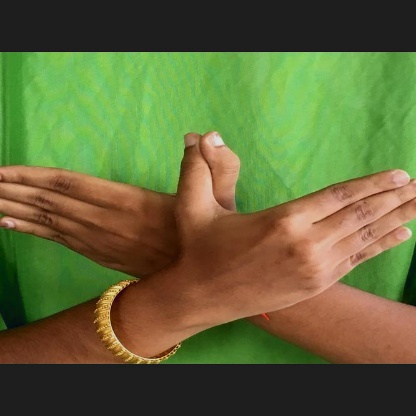
Mudra: Garuda